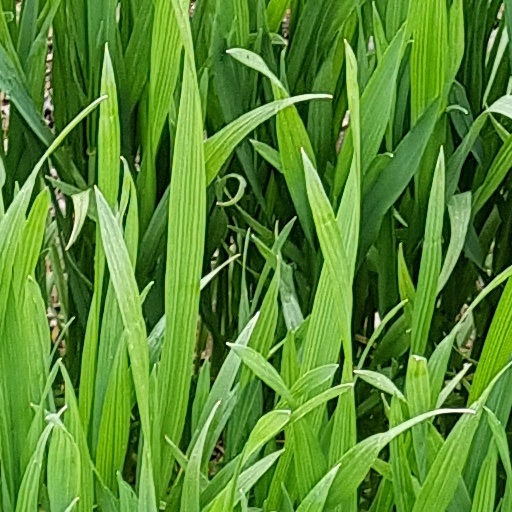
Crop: wheat